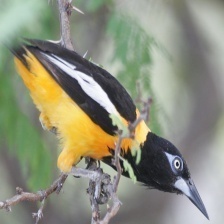
Species: VENEZUELIAN TROUPIAL
Scientific name: ICTERUS ICTERUS